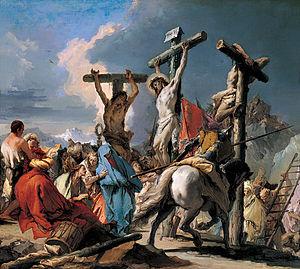
Cette page fournit une liste chronologique de peintures du vénitien Giambattista Tiepolo.